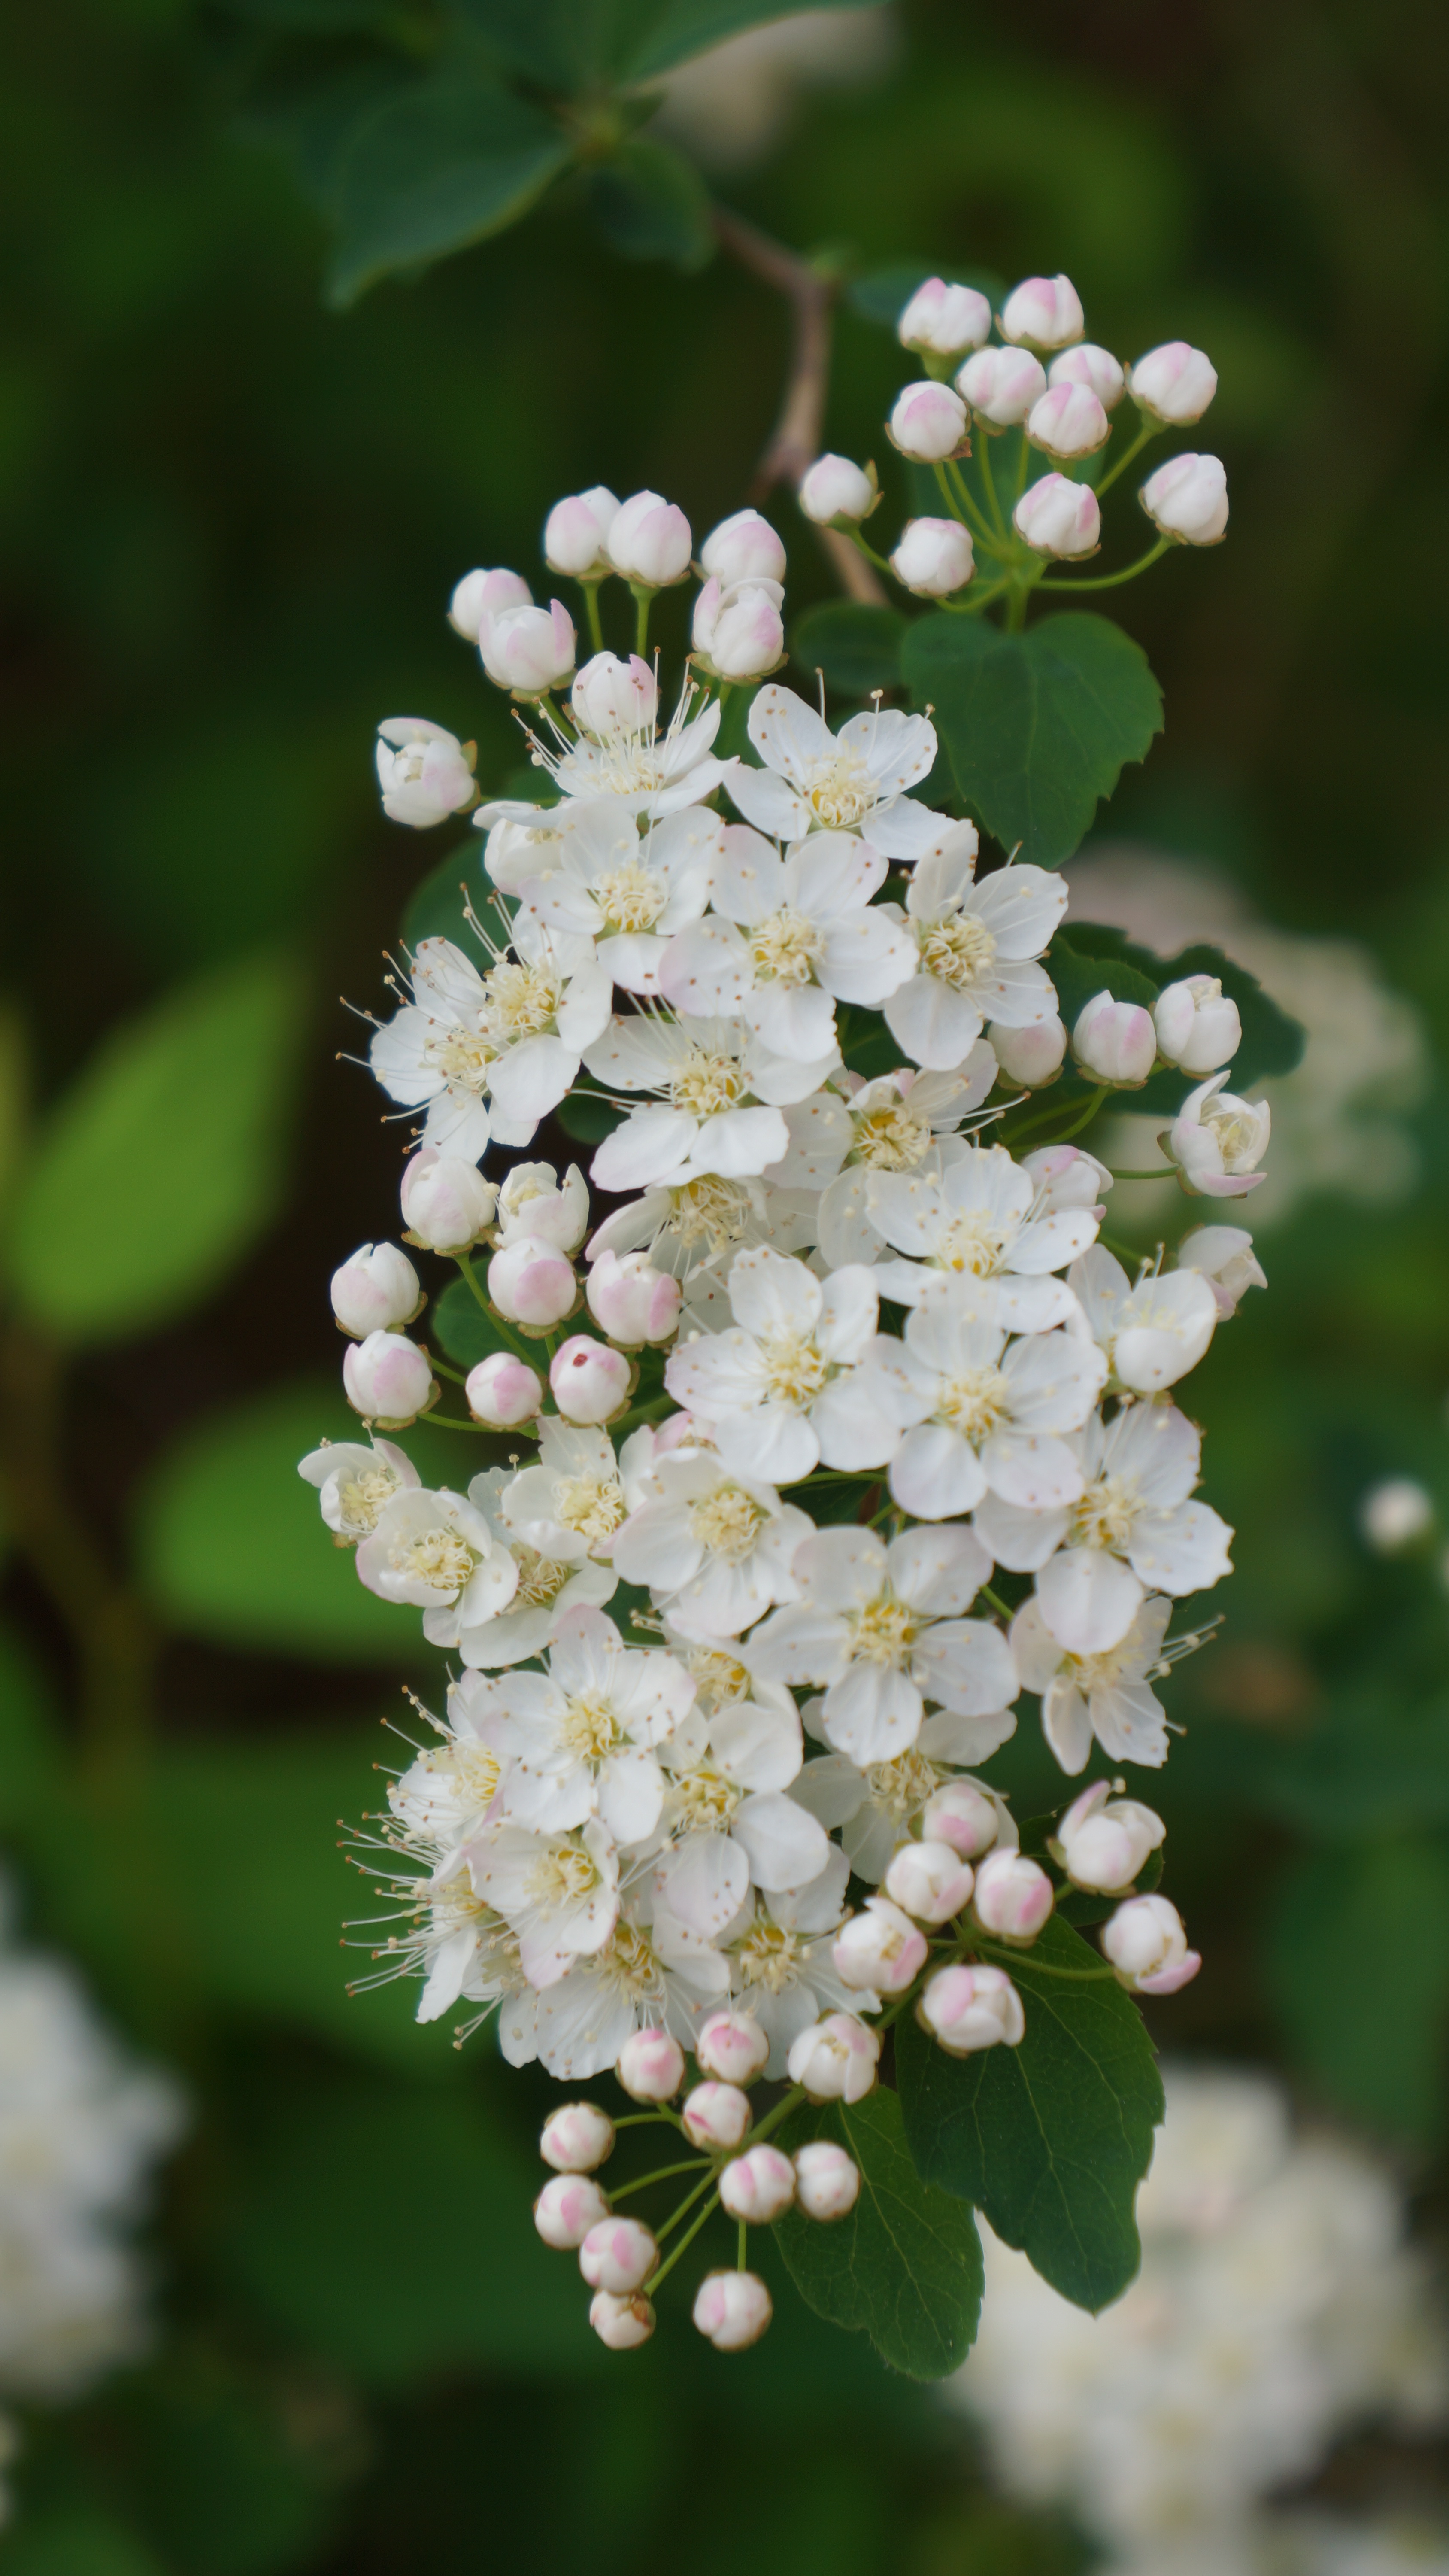
blossom, plant, flower, bush, produce, botany, flora, wildflower, shrub, buds, viburnum, yarrow, white blossom, jasmine, flowering plant, guelder rose, land plant, moschatel family, angervo